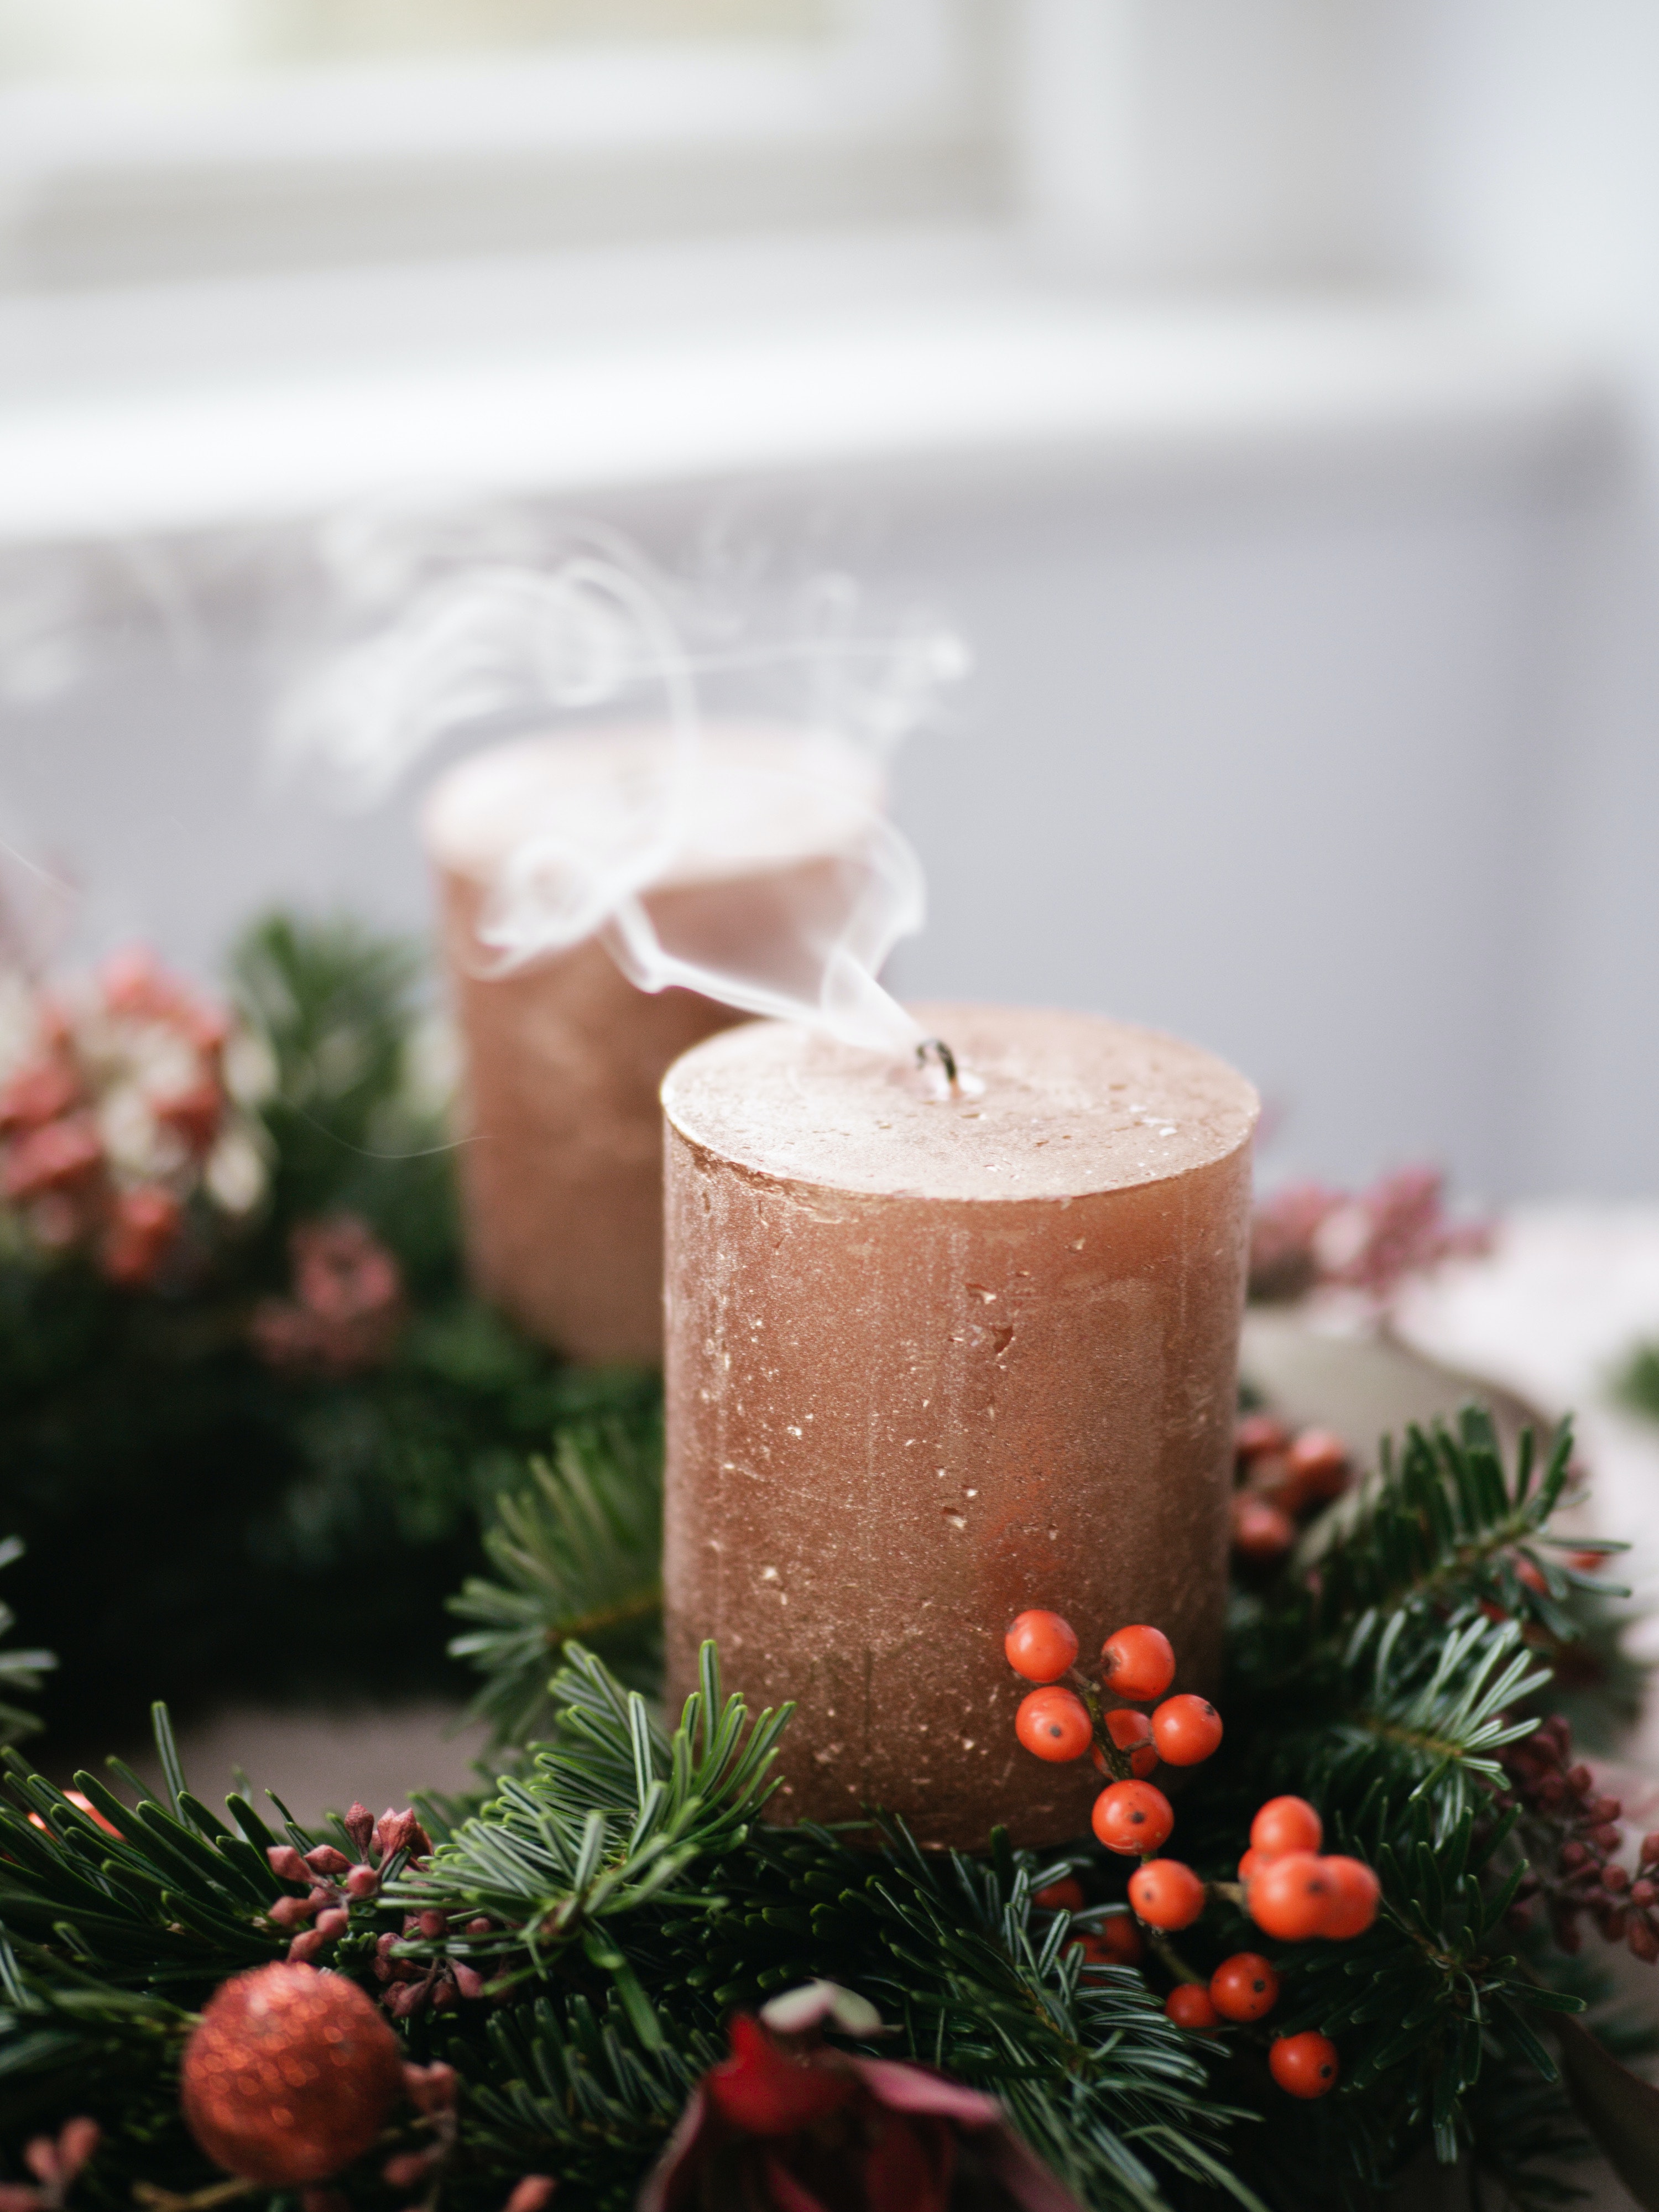
food, plant, leaf, branch, christmas ornament, christmas decoration, ingredient, evergreen, twig, woody plant, christmas, recipe, shortstraw pine, candle, holiday, christmas eve, event, grass, produce, ornament, conifer, Holiday ornament, interior design, vegetable, cuisine, dish, floral design, art, flower arranging, tradition, still life photography, herb, la carte food, fir, pine, Canadian fir, pine family, tree, natural foods, floristry, tableware, still life, superfood, Yellow fir